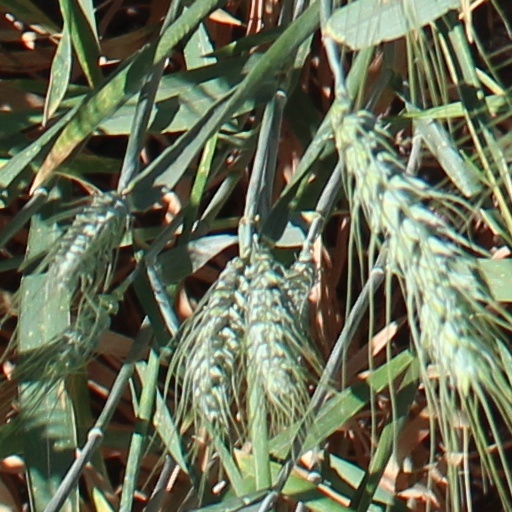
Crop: wheat